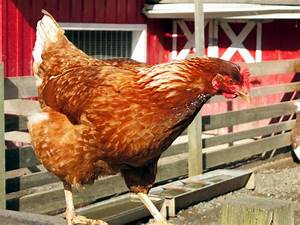
Label: gallina